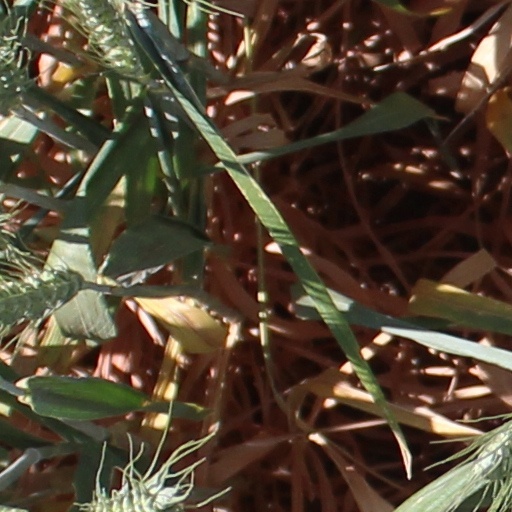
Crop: wheat